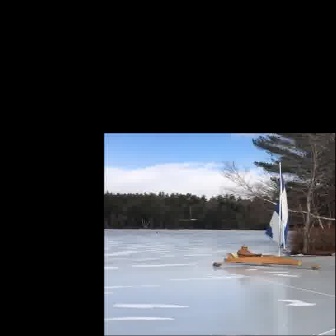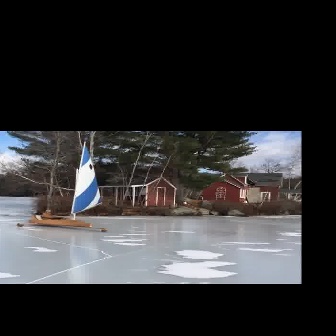
  Please identify the target specified by the bounding box [212,160,320,269] in the first image and locate it in the second image. Return the coordinates in [x_min,y_min,x_max,y_max] format.
Answer: [16,141,107,232]